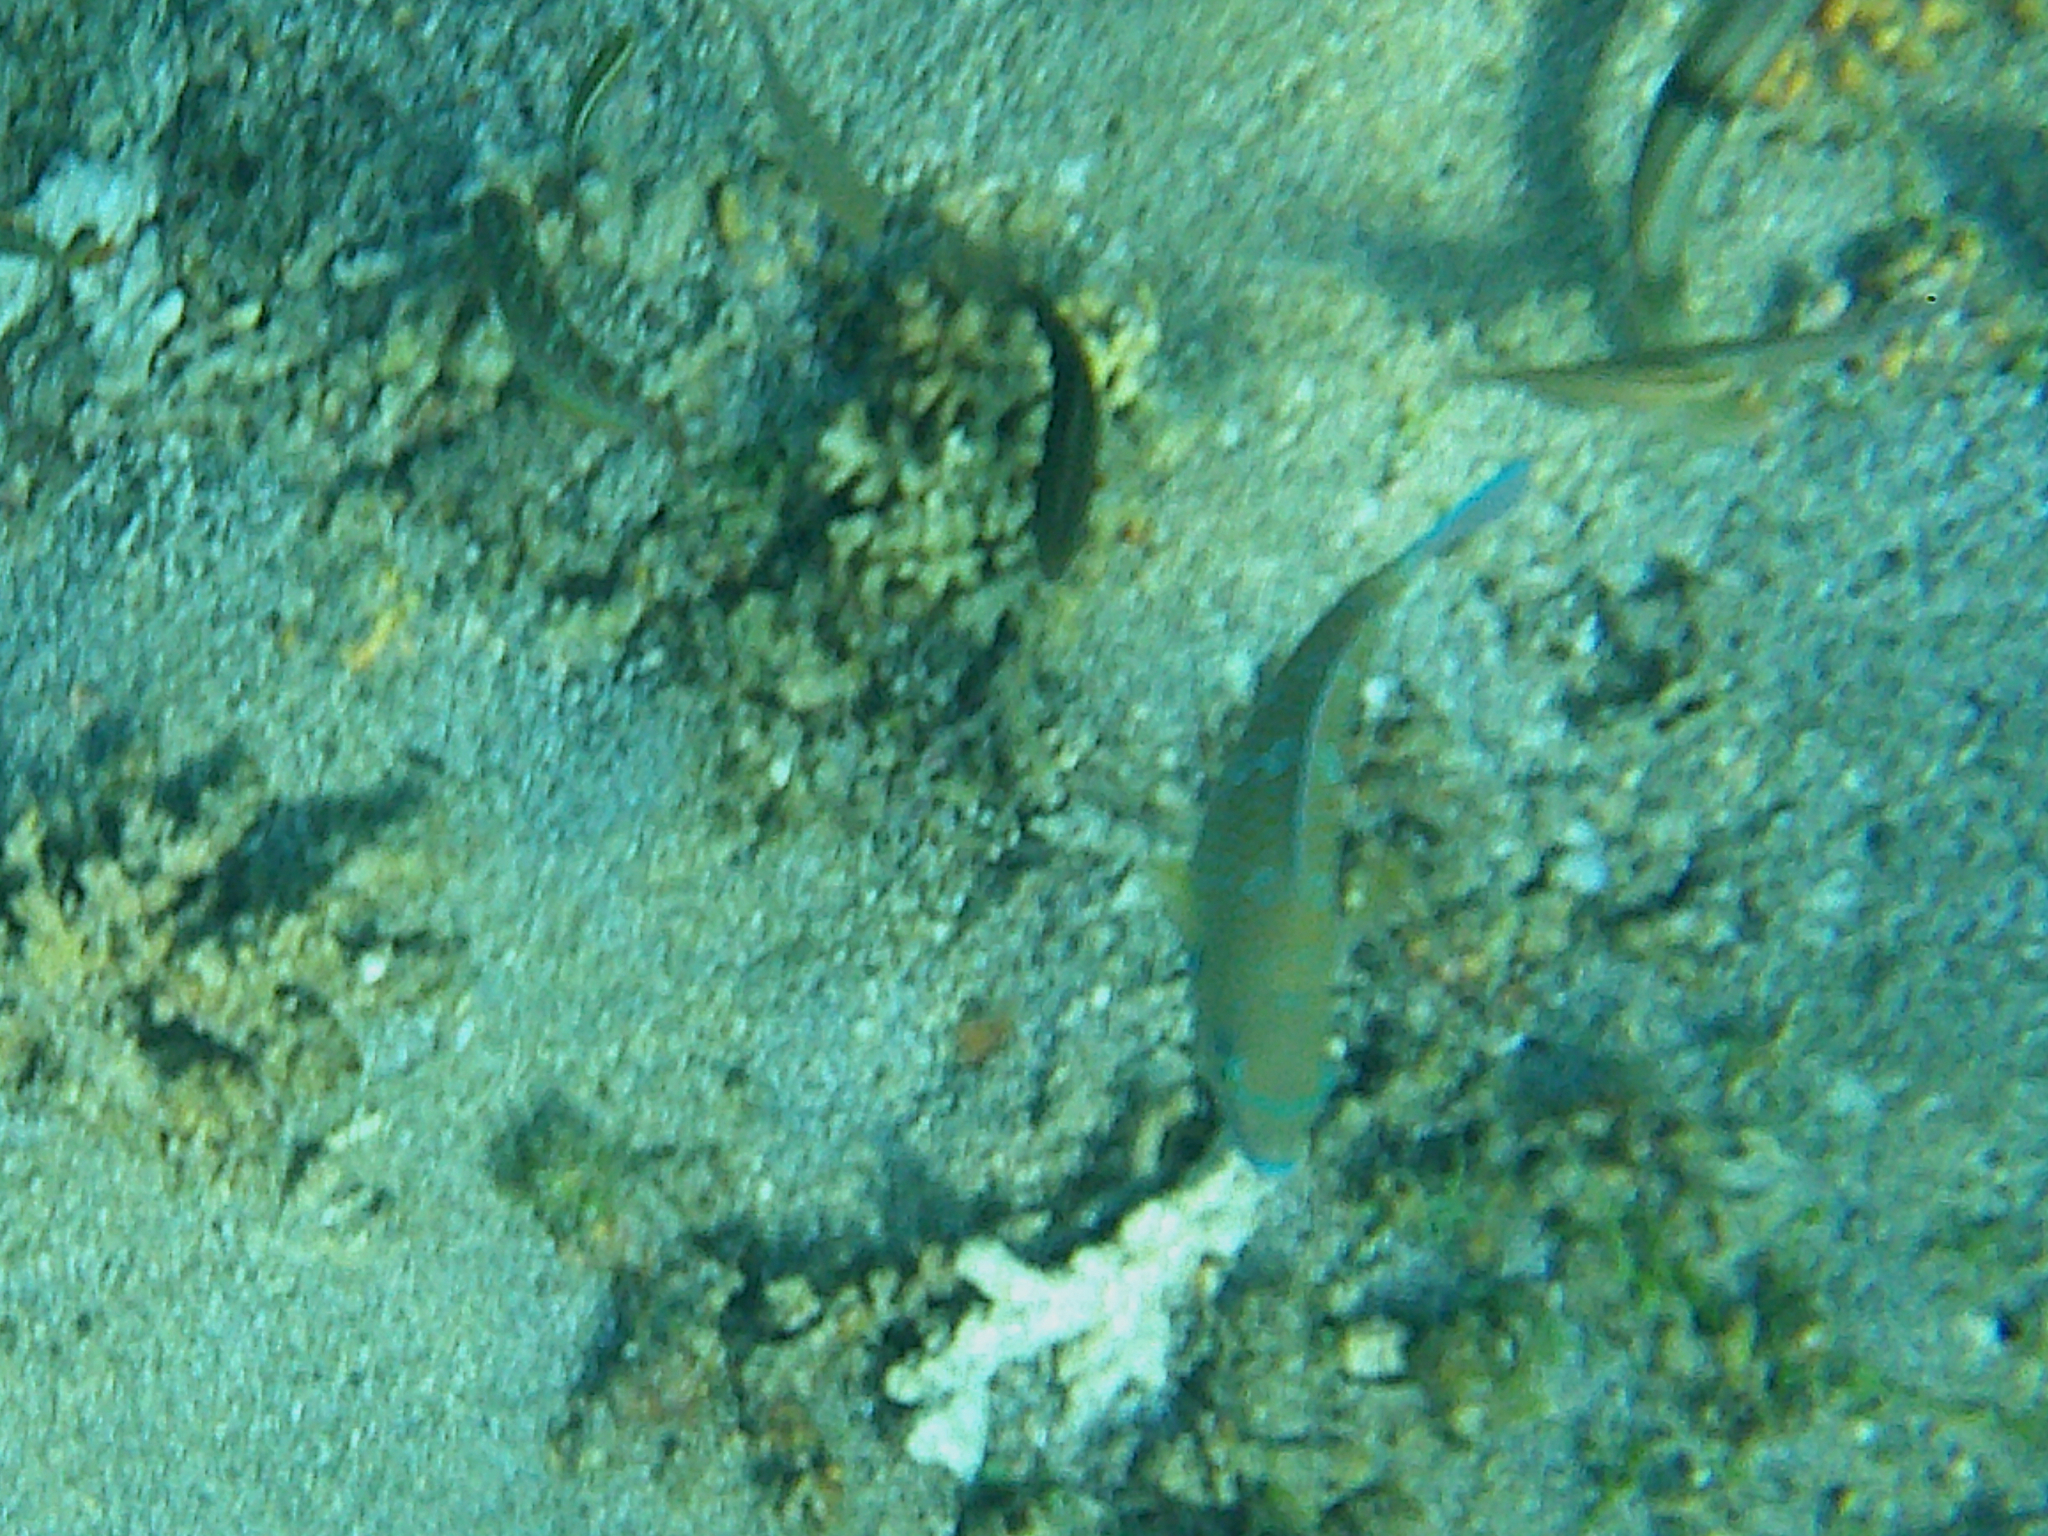
Scarus ghobban (Blue-barred Parrotfish)